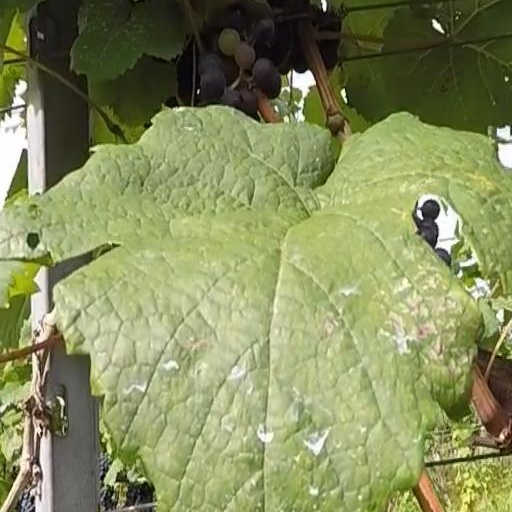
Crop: grape